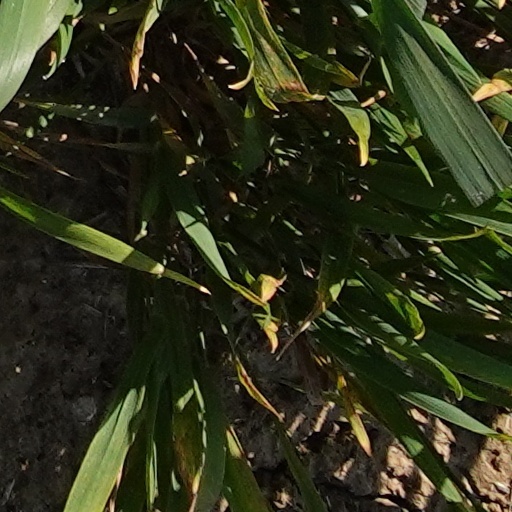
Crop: wheat